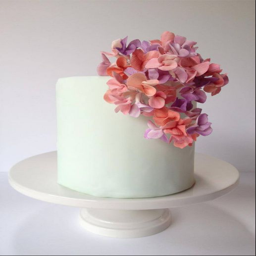
white cake with pink monochromatic flowers on top .